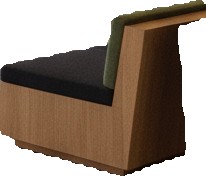
Surface category: sofa